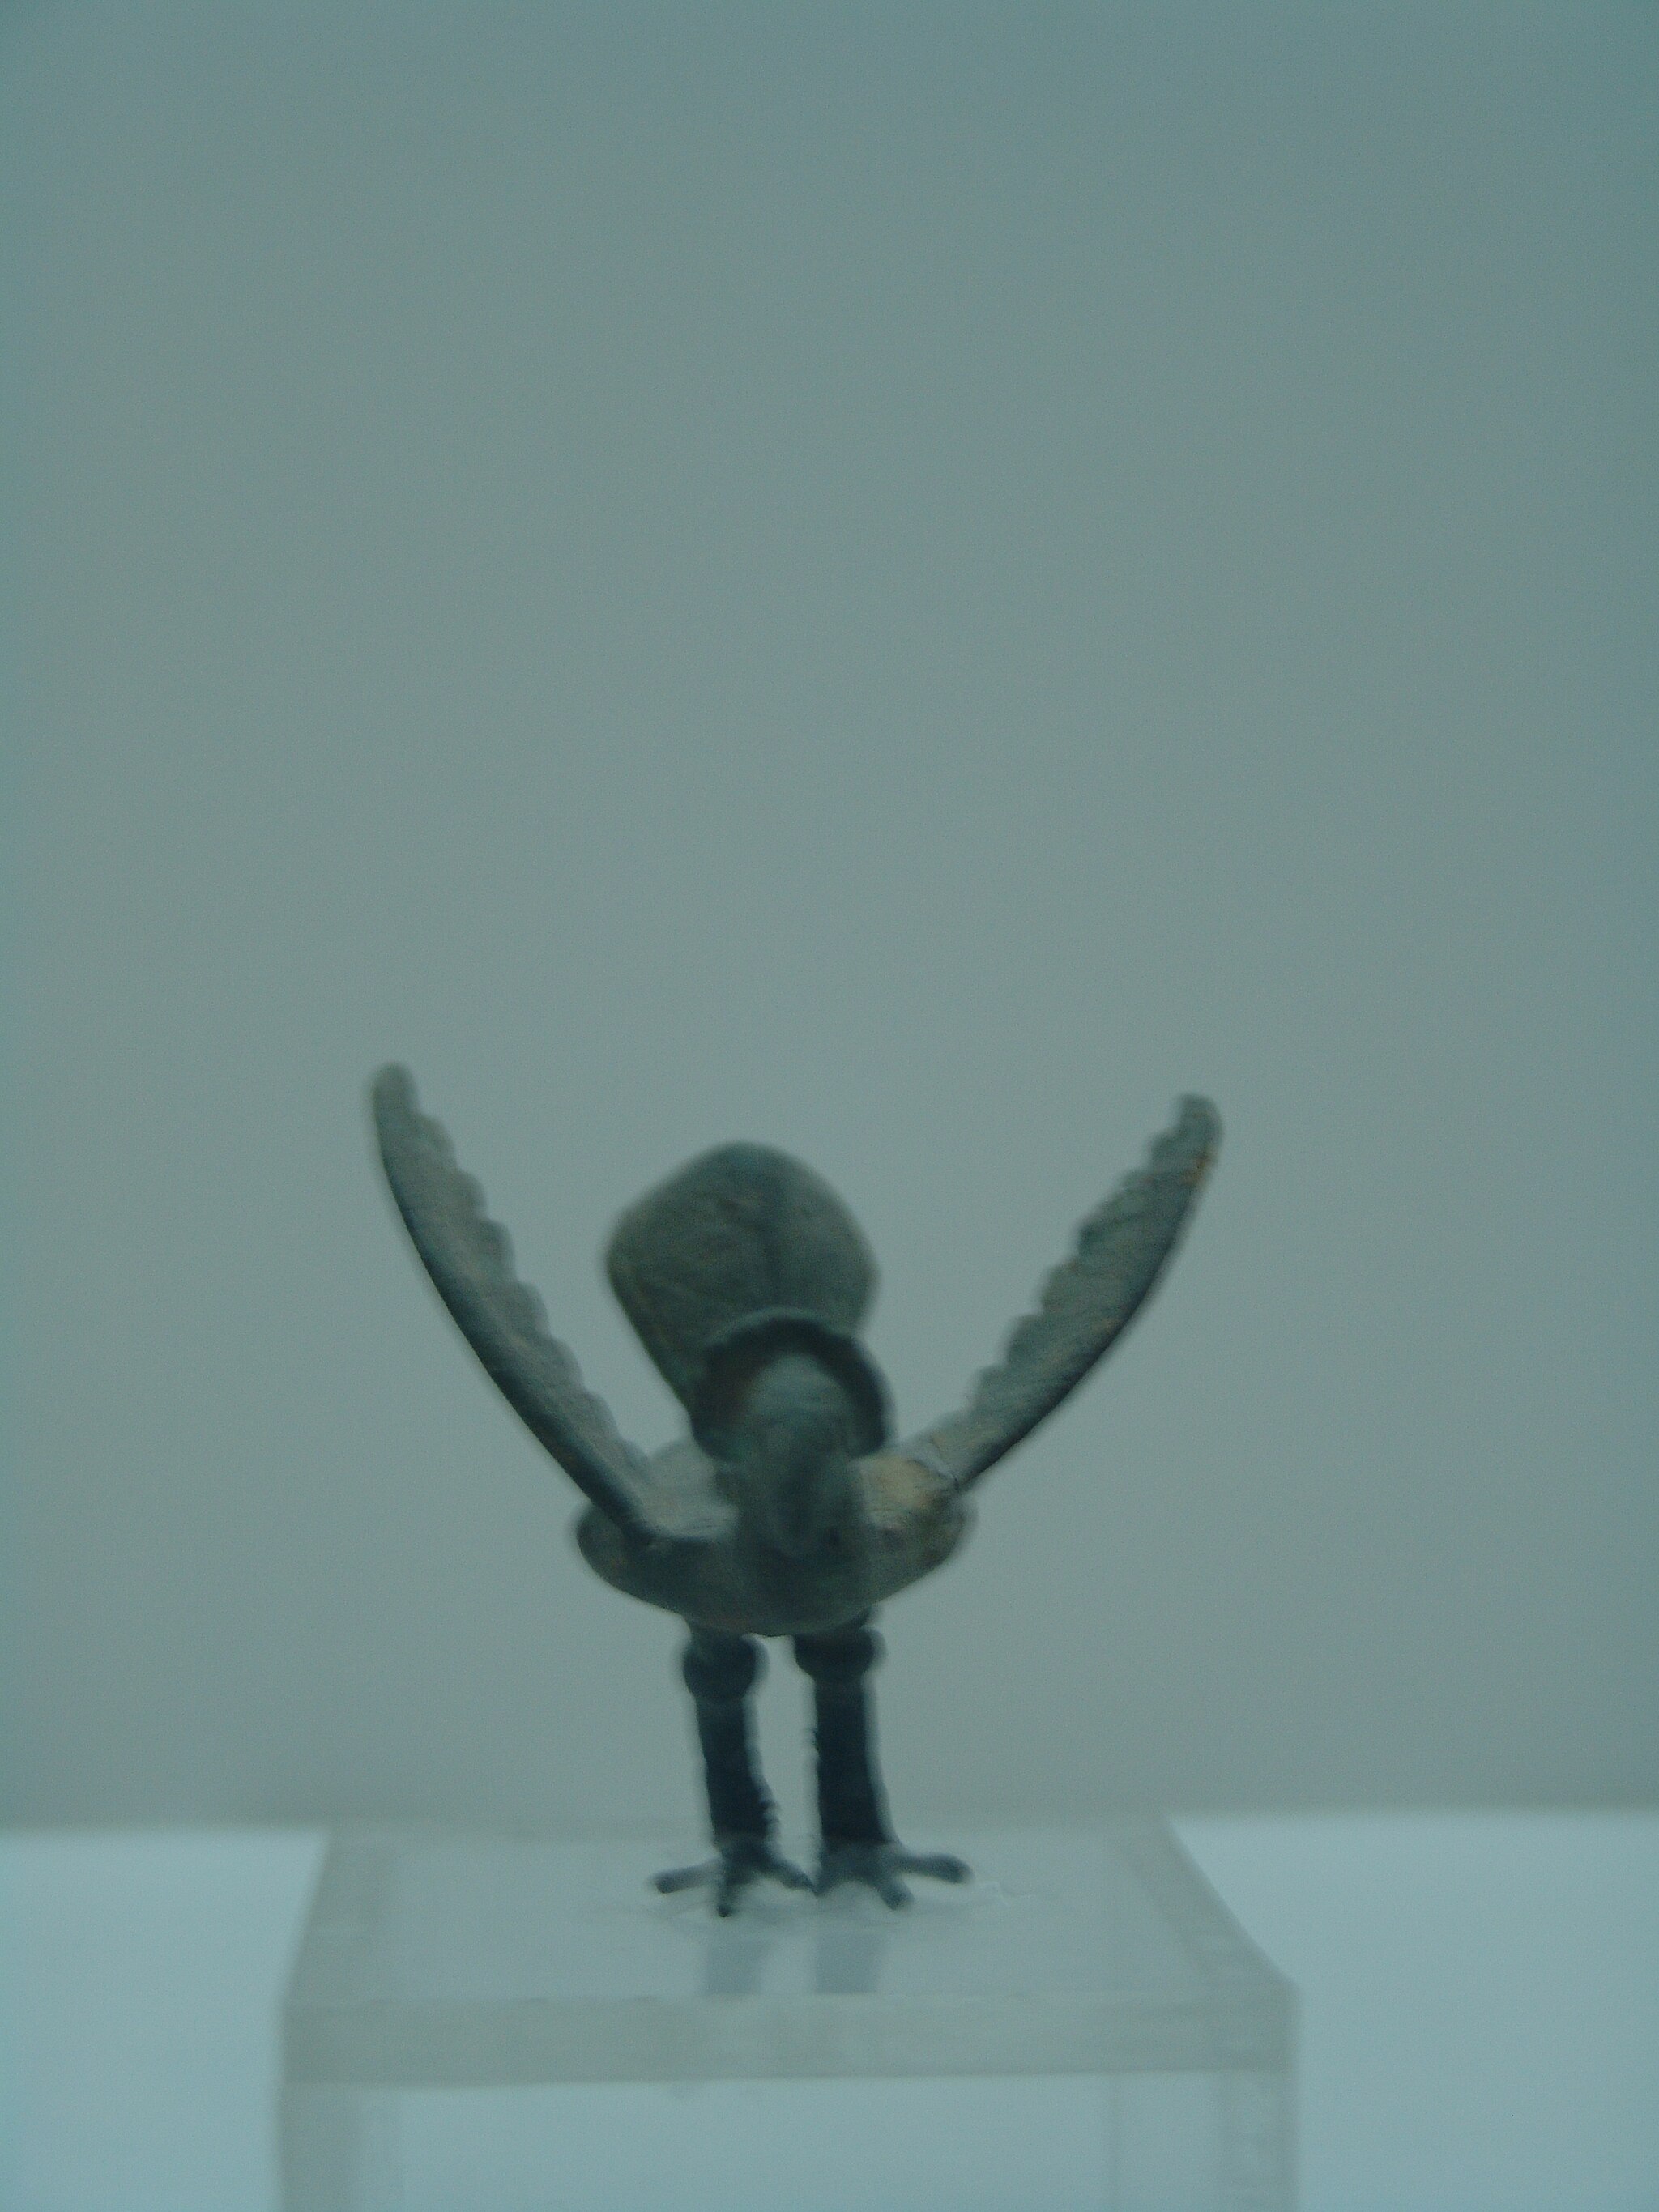
Title: Museum of Persepolis Darafsh (12)
Description: موزه هخامنشی در تخت جمشید
Date: 2008-03-20 12:04:08
Categories: GFDL, Taken with Sony DSC-F828, Museum of Persepolis, License migration redundant, Self-published work, Files with coordinates missing SDC location of creation, Photos by Darafsh Kaviyani